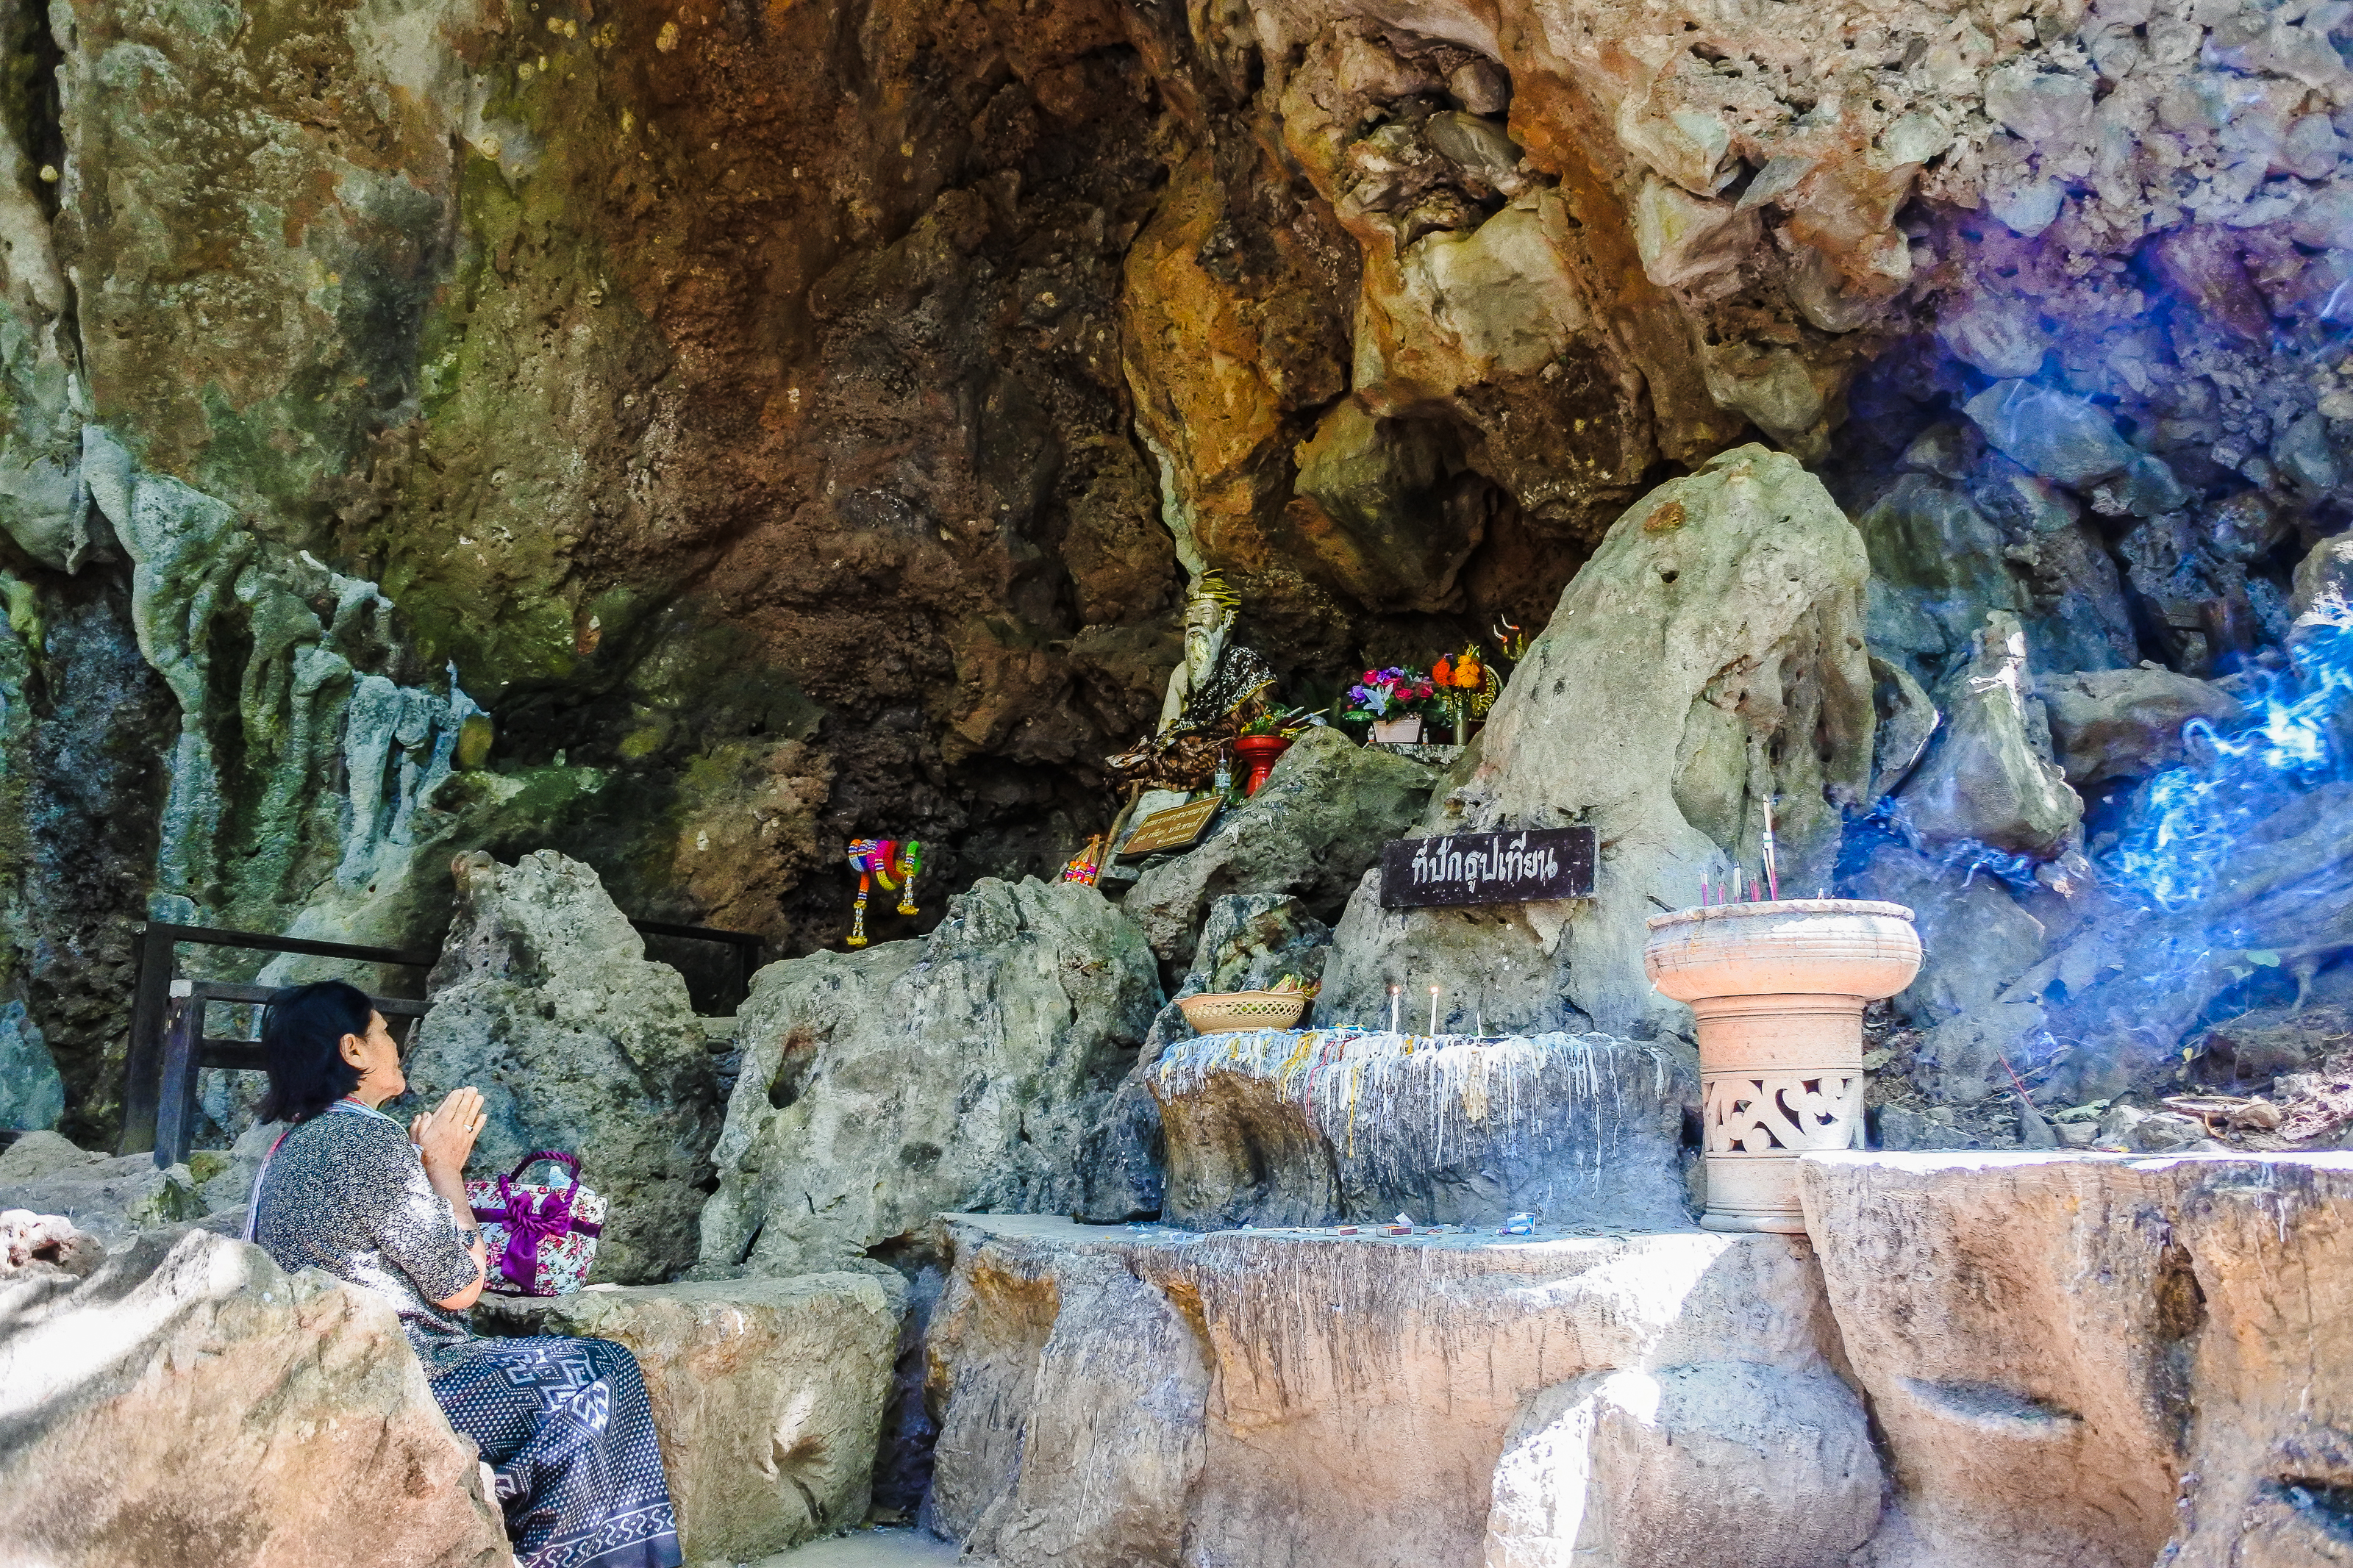
pond, forest, mirror, bright, tourism, scenery, summer, rock, beautiful, swimming, view, thailand, national, wood, sunny, park, wildlife, green, natural, reflection, nature, asia, fishing, tree, many, water, stone, outdoor, environment, blue, light, idyllic, fish, animal, river, fresh, travel, lake, wild, colorful, formation, cave, geological phenomenon, geology, erosion, coastal and oceanic landforms, landscape, bedrock, leisure, outcrop, national park, tourist attraction